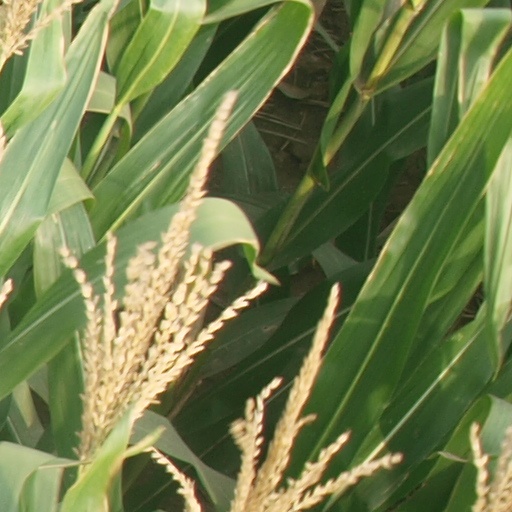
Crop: maize; corn